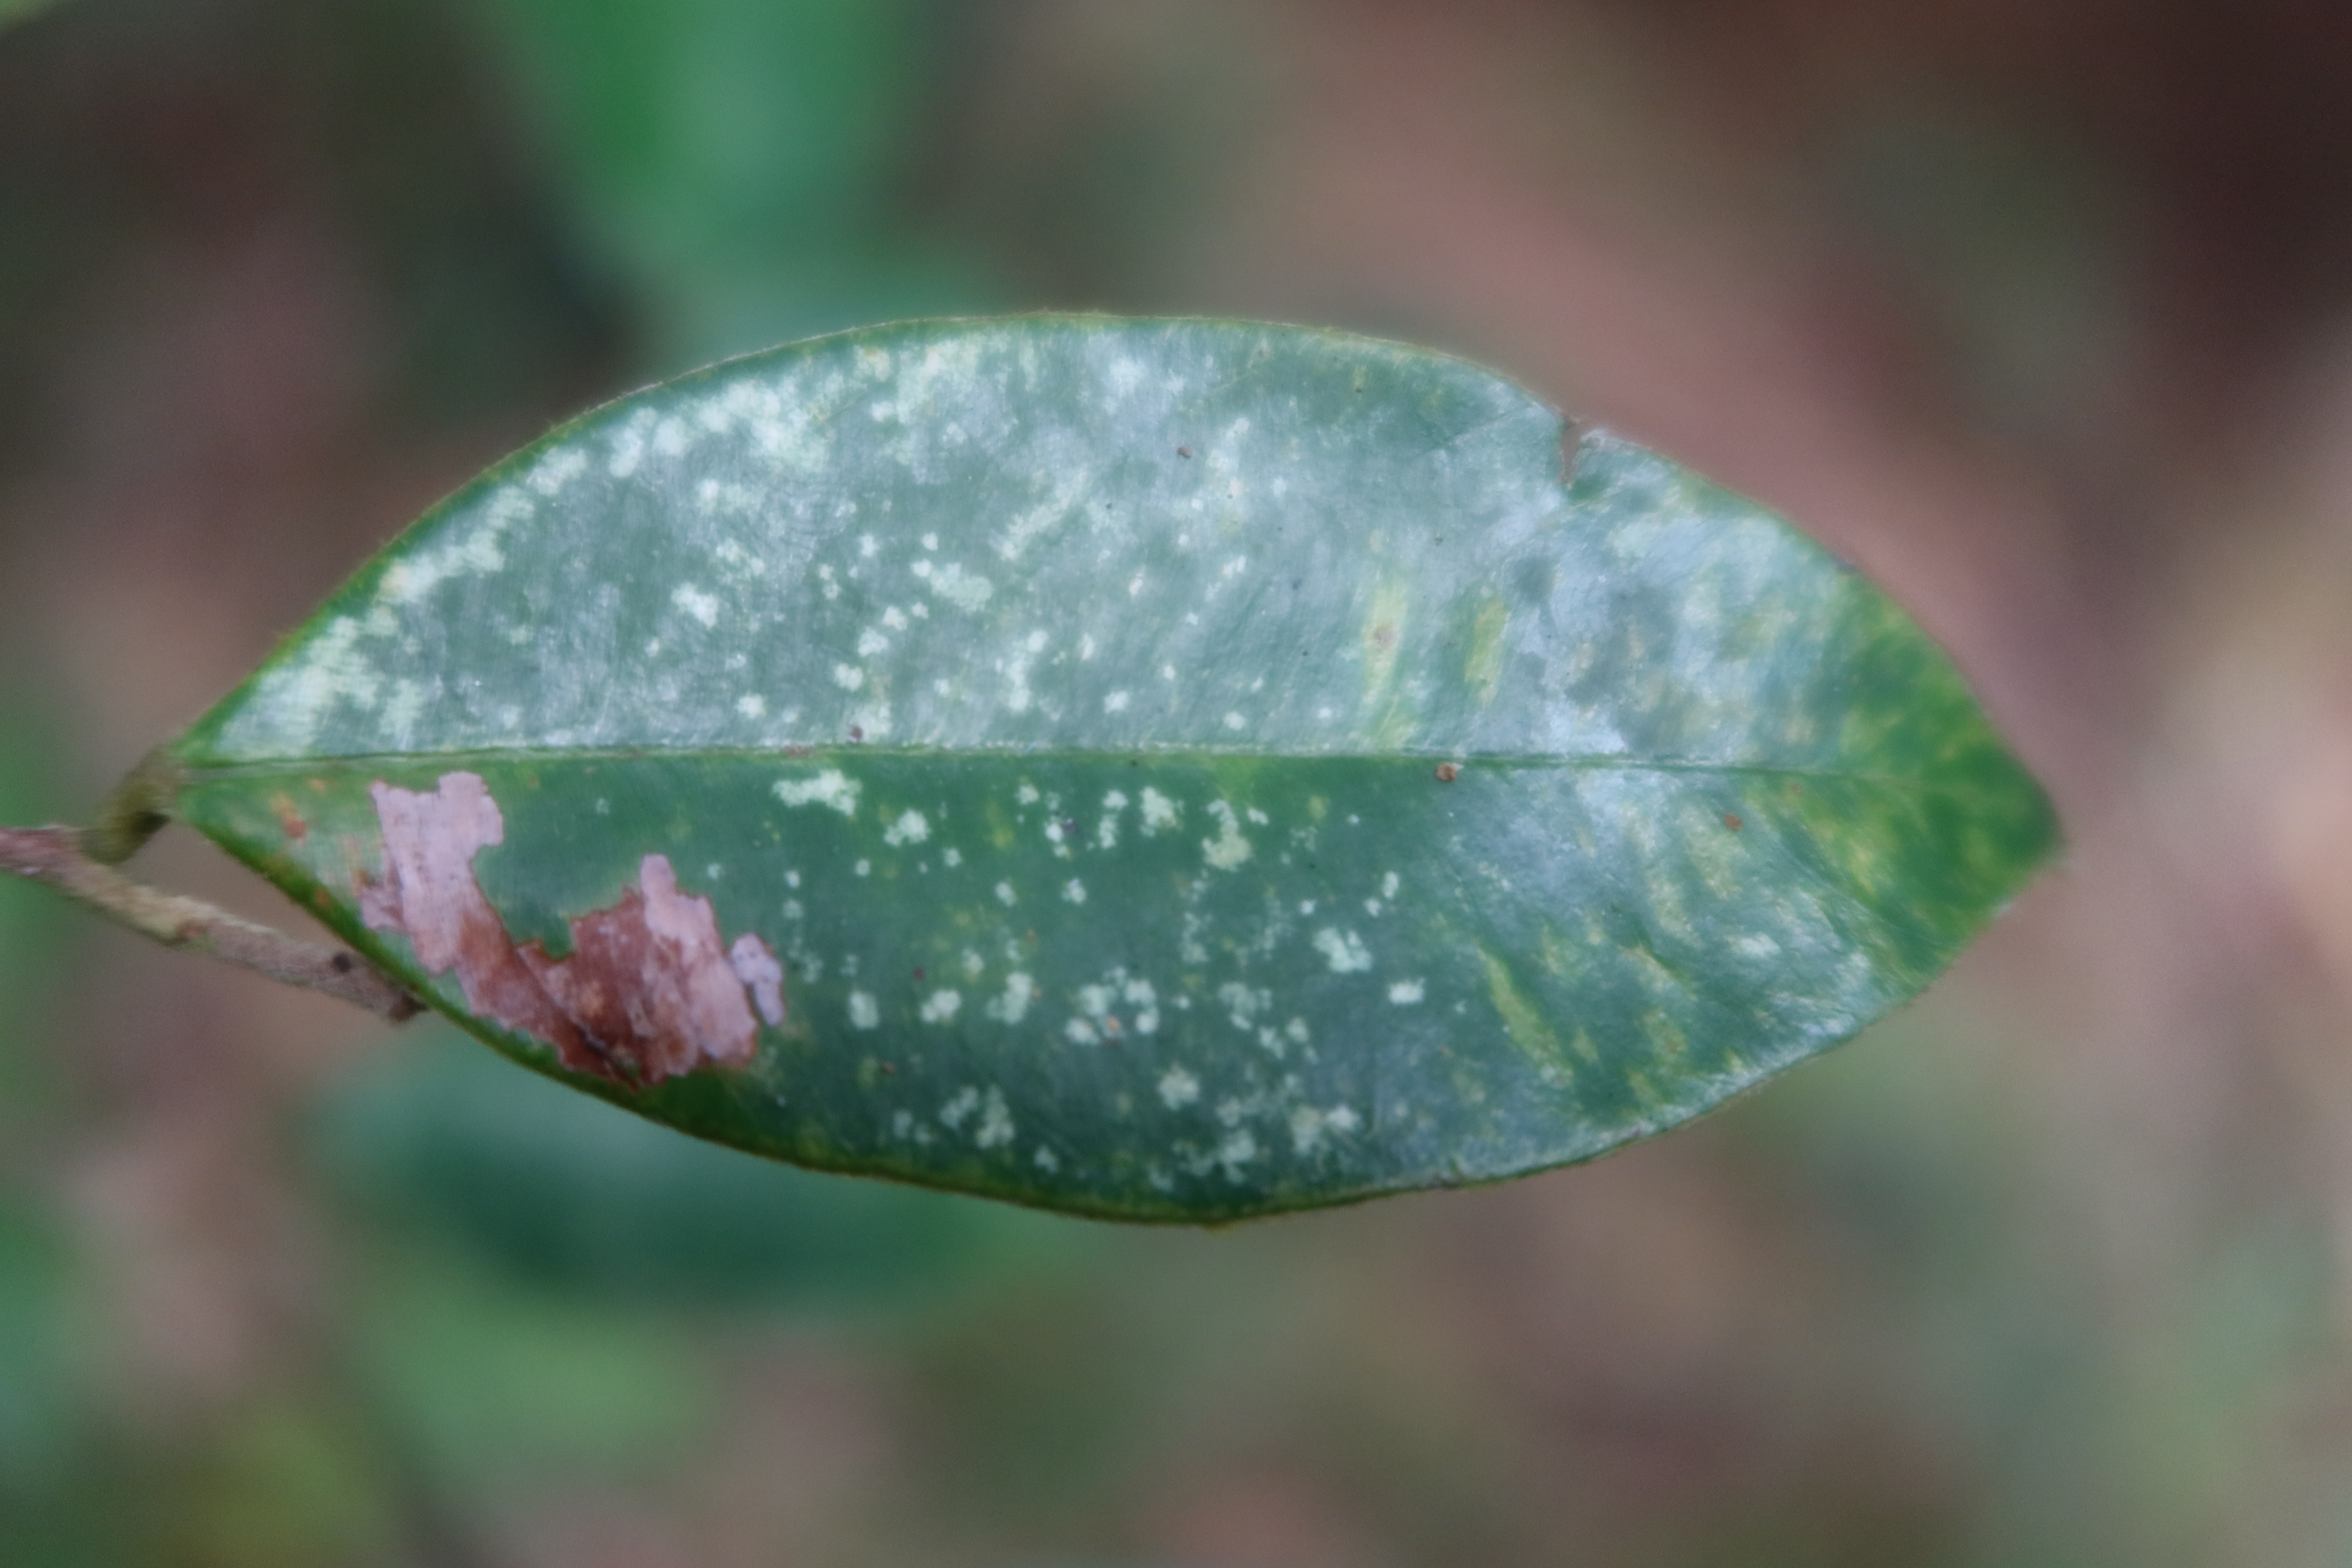
Label: Powdery mildew